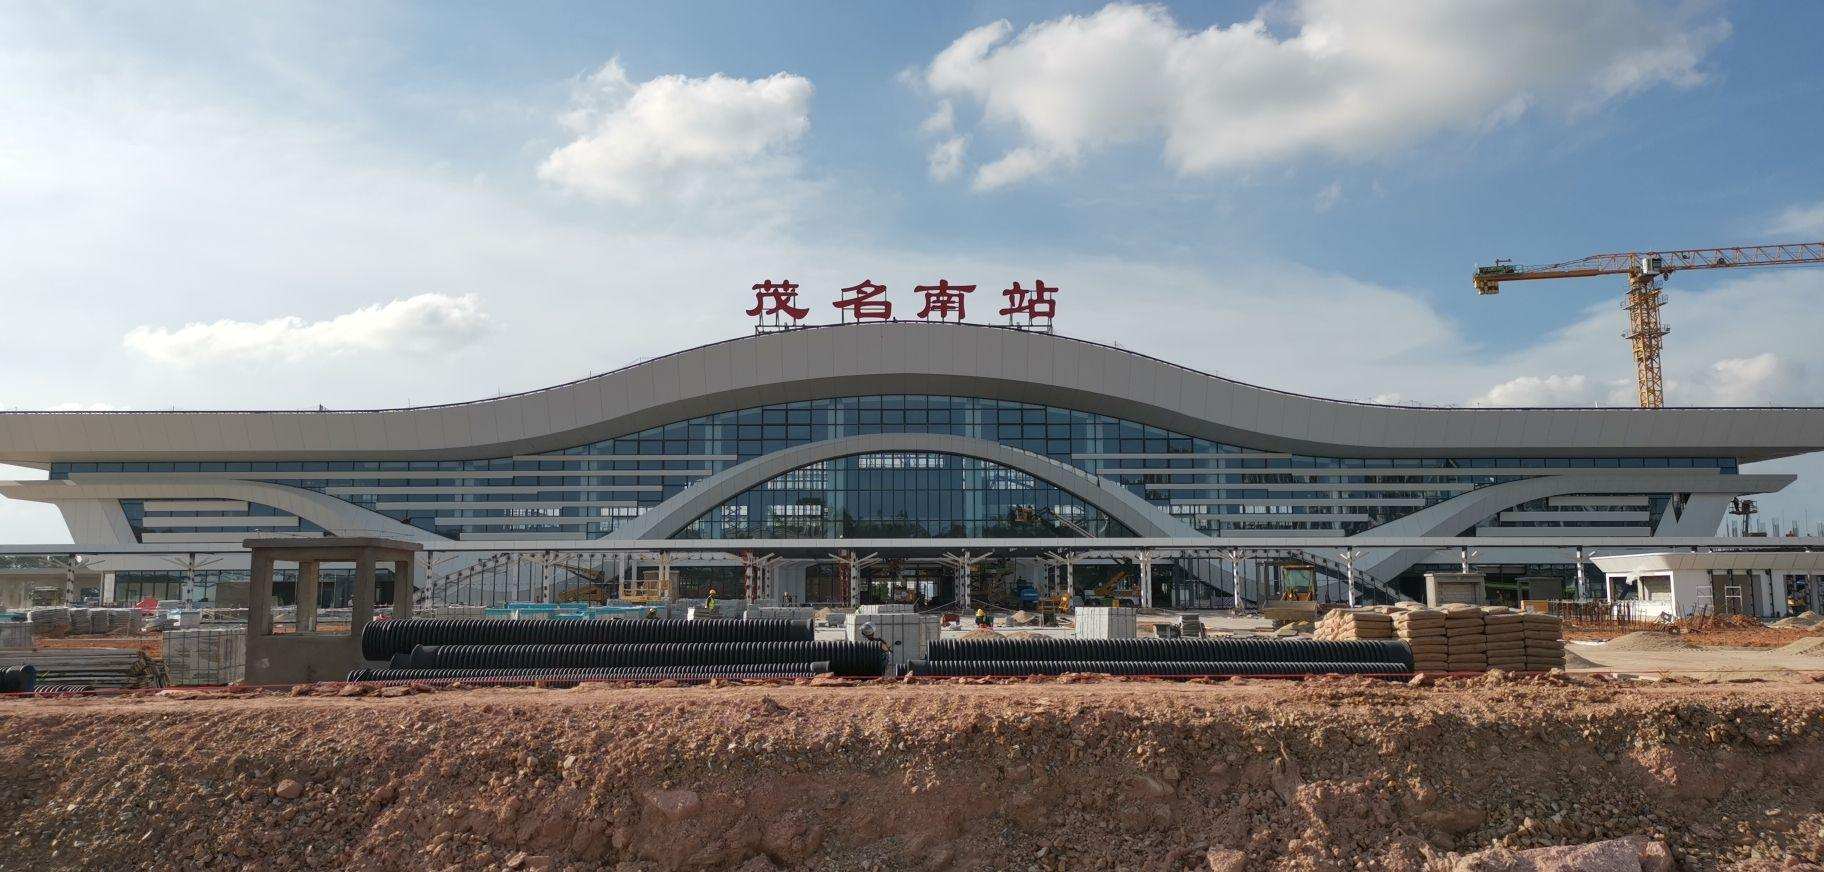
地标名称：茂名南站
所在城市：茂名市·电白区